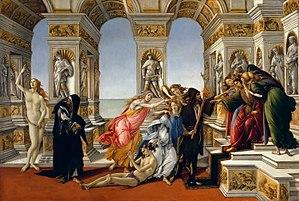
Dans le domaine des arts visuels, une allégorie est la représentation d'une idée abstraite ou d'une fable par une figure humaine, quelquefois animale ou hybride. Des attributs donnent des indications sur l'interprétation qu'il convient de faire de l'ouvrage.
Article à recycler
La Calomnie ou La Calomnie d'Apelle est un tableau de Sandro Botticelli peint aux alentours de 1495, probablement pour Antonio Segni, un banquier florentin. Cette œuvre d'art, réservée à un public d'esthètes initiés lors de sa conception, est conservée à Florence, dans la galerie des Offices.
Alessandro di Mariano di Vanni Filipepi, dit Sandro Botticelli, est un peintre italien né à Florence le 1ᵉʳ mars 1445 et mort le 17 mai 1510 dans la même ville. Botticelli est l'un des peintres les plus importants de la Renaissance italienne et de l'histoire de l'art.
Cette page est une liste d'œuvres de Sandro Botticelli.